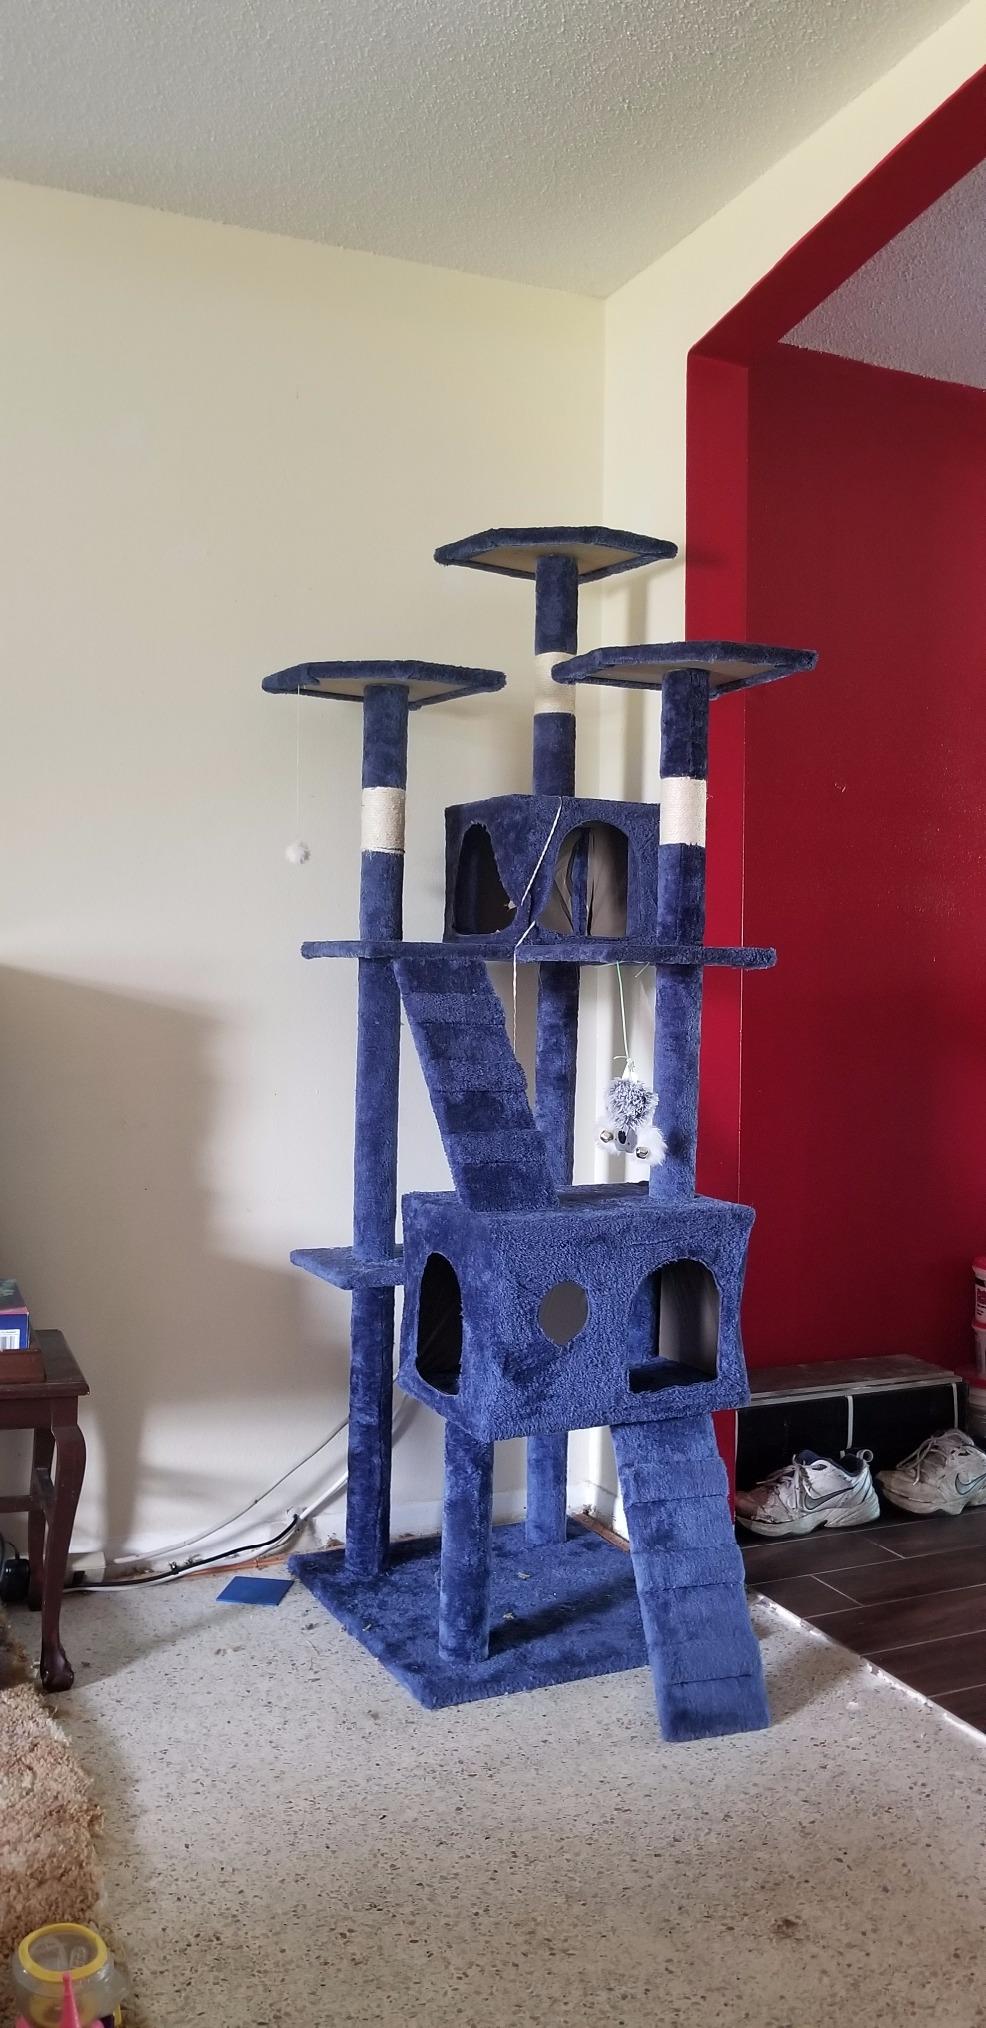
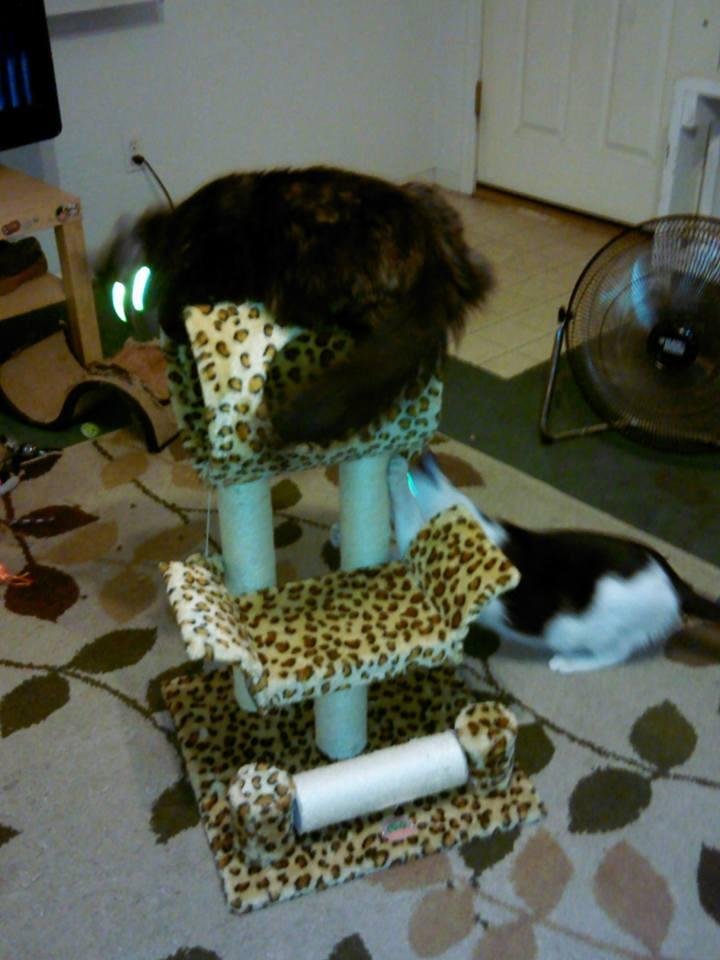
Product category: items_cat tree
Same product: no